Aline Zeler

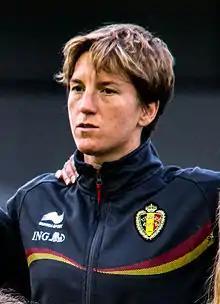
Zeler in 2014

Aline Zeler (born 2 June 1983) is a Belgian footballer who plays as a striker for KRC Genk in Belgian Women's Super League.